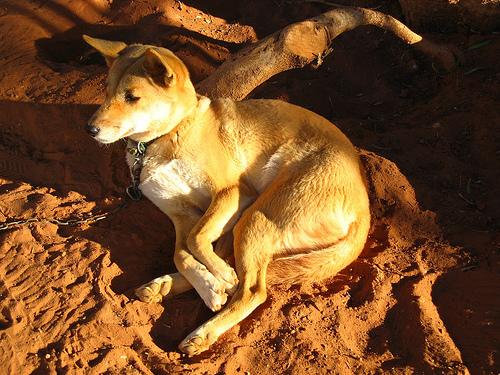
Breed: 217-n000079-dingo